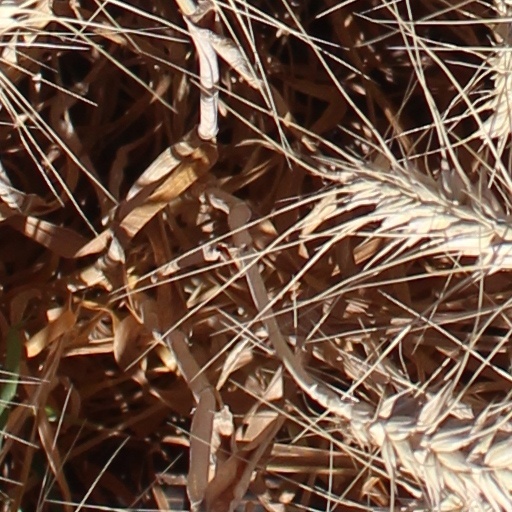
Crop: wheat